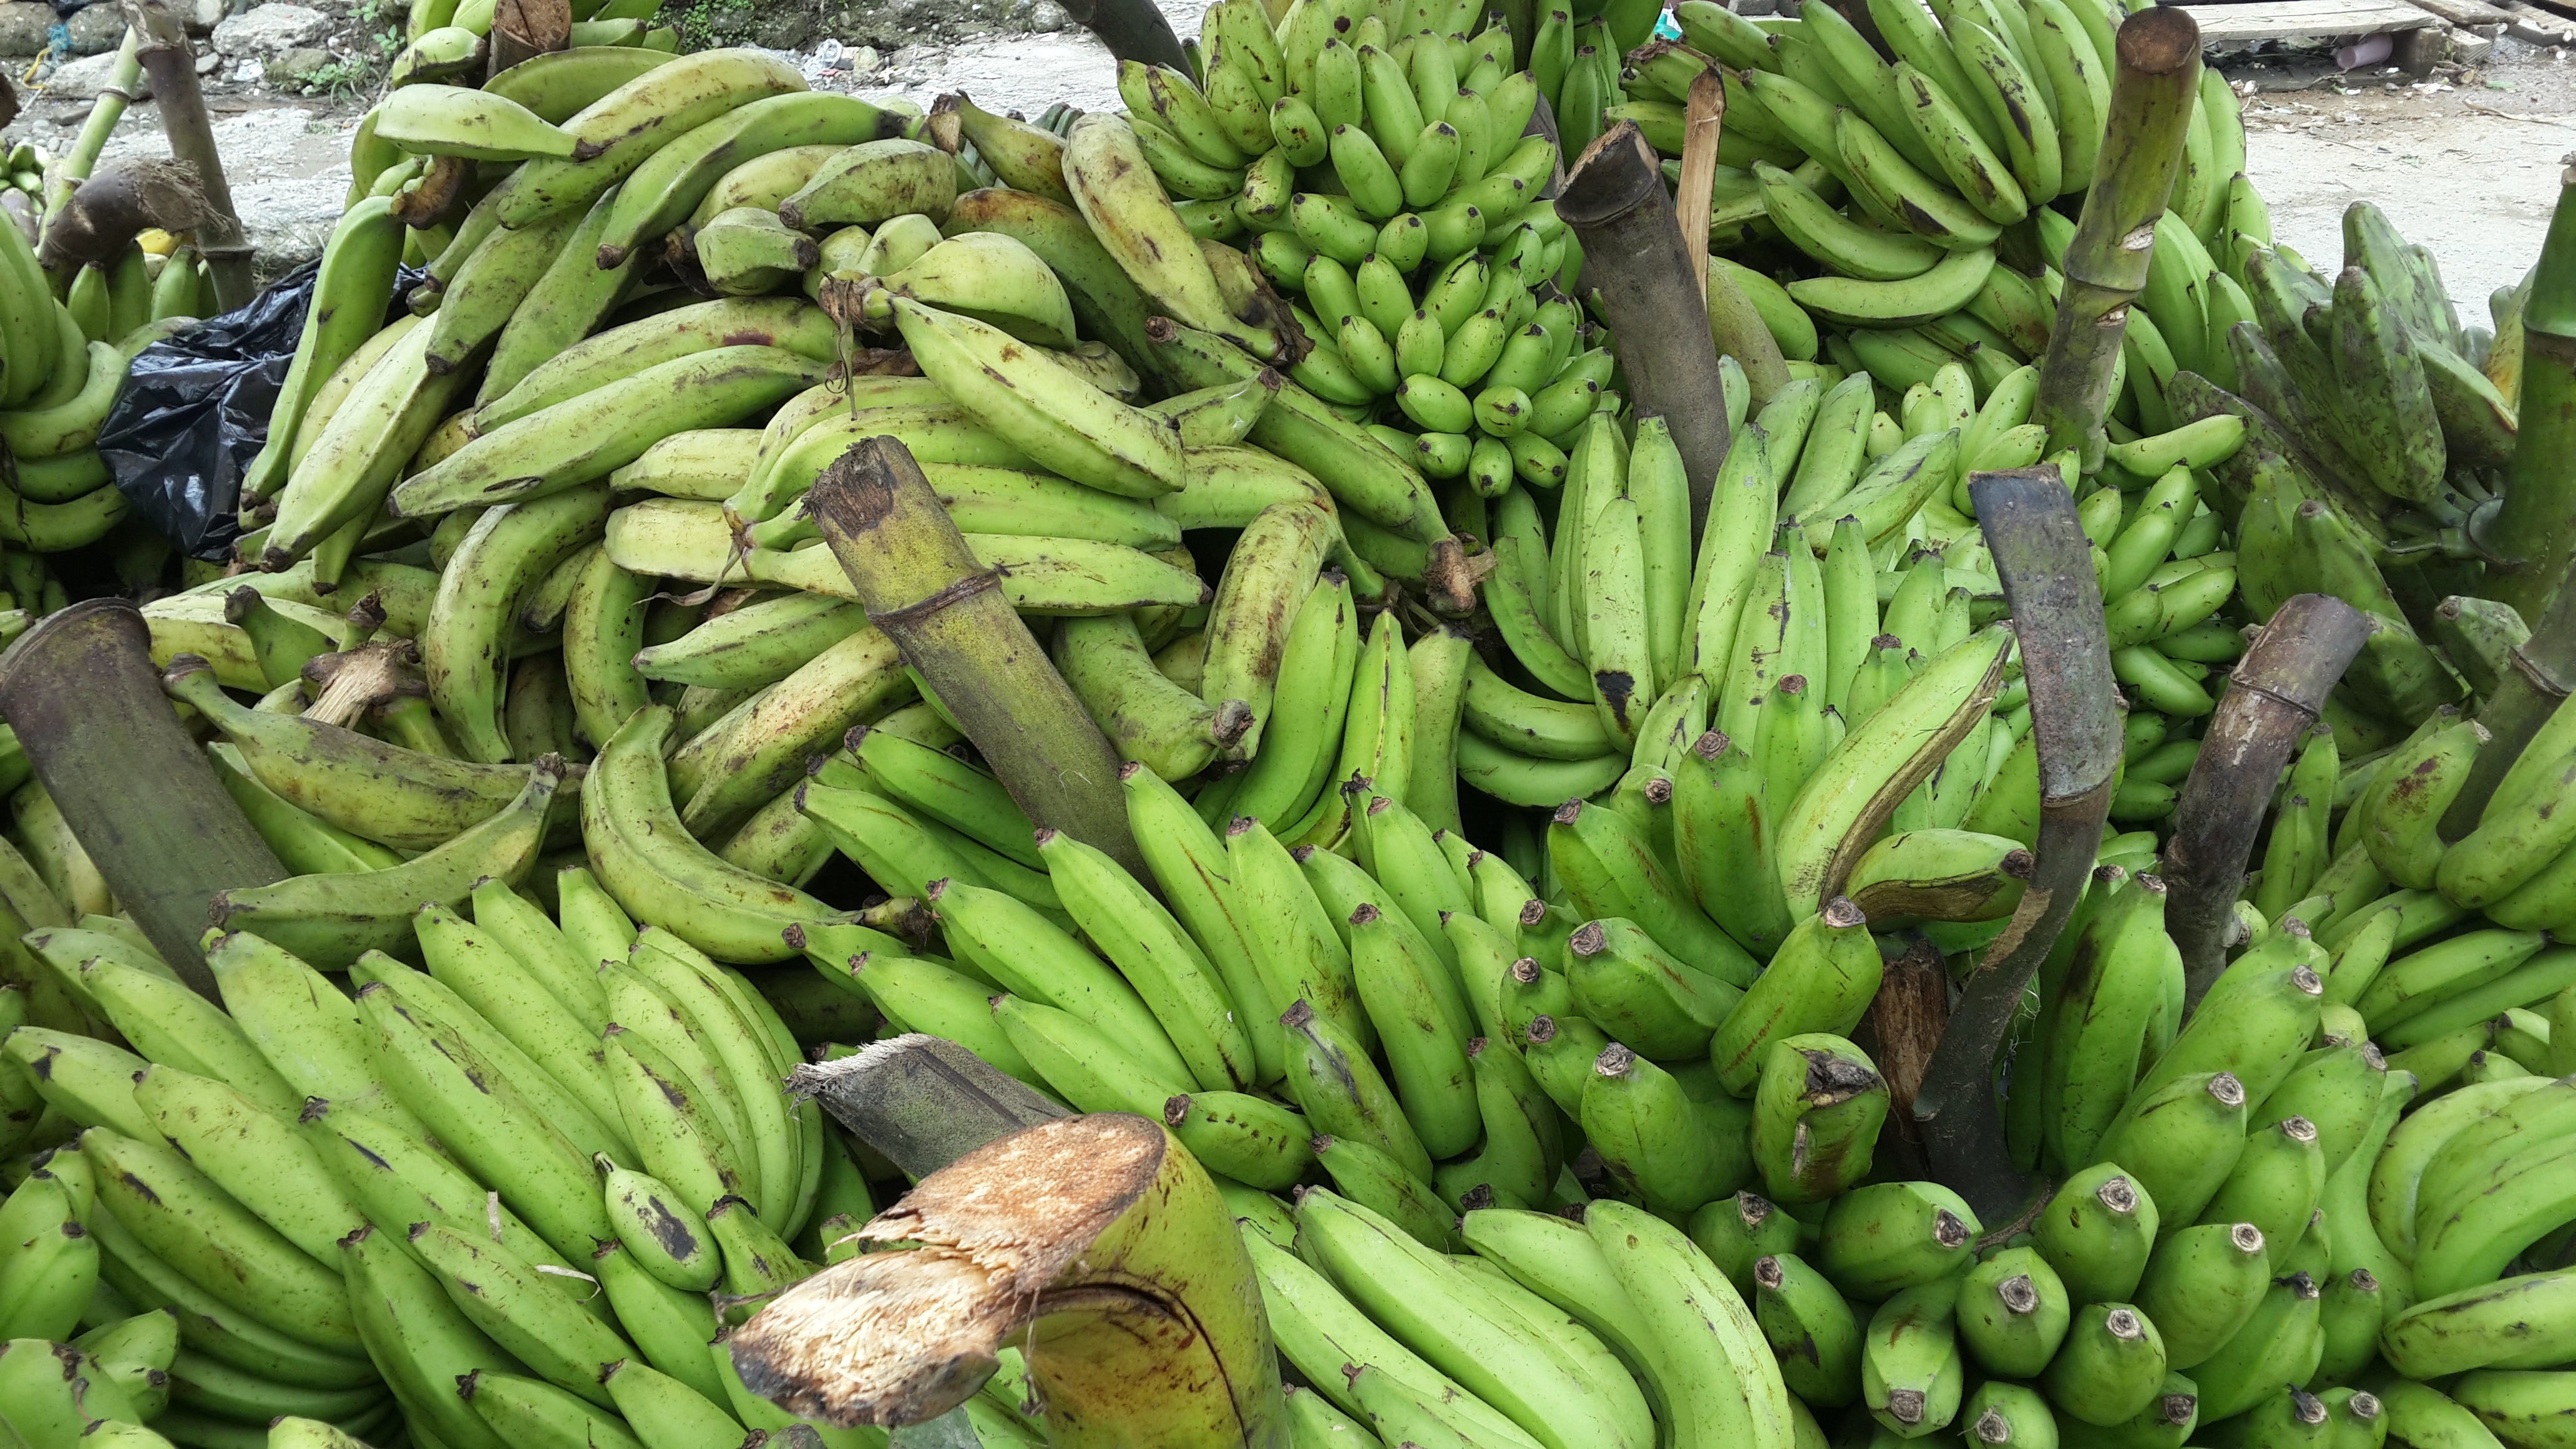
plant, fruit, food, green, produce, vegetable, crop, gourd, bananas, flowering plant, banana tree, land plant, common bean